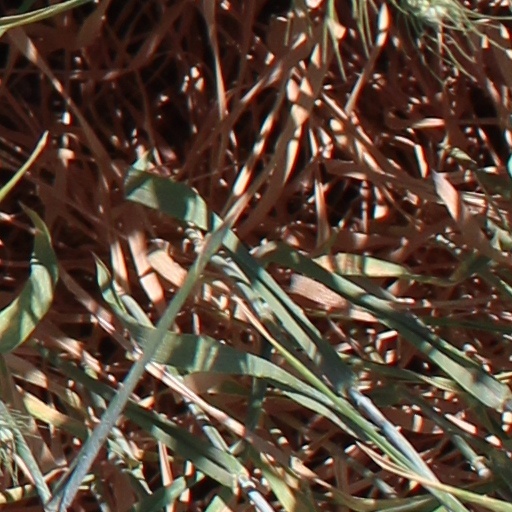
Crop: wheat